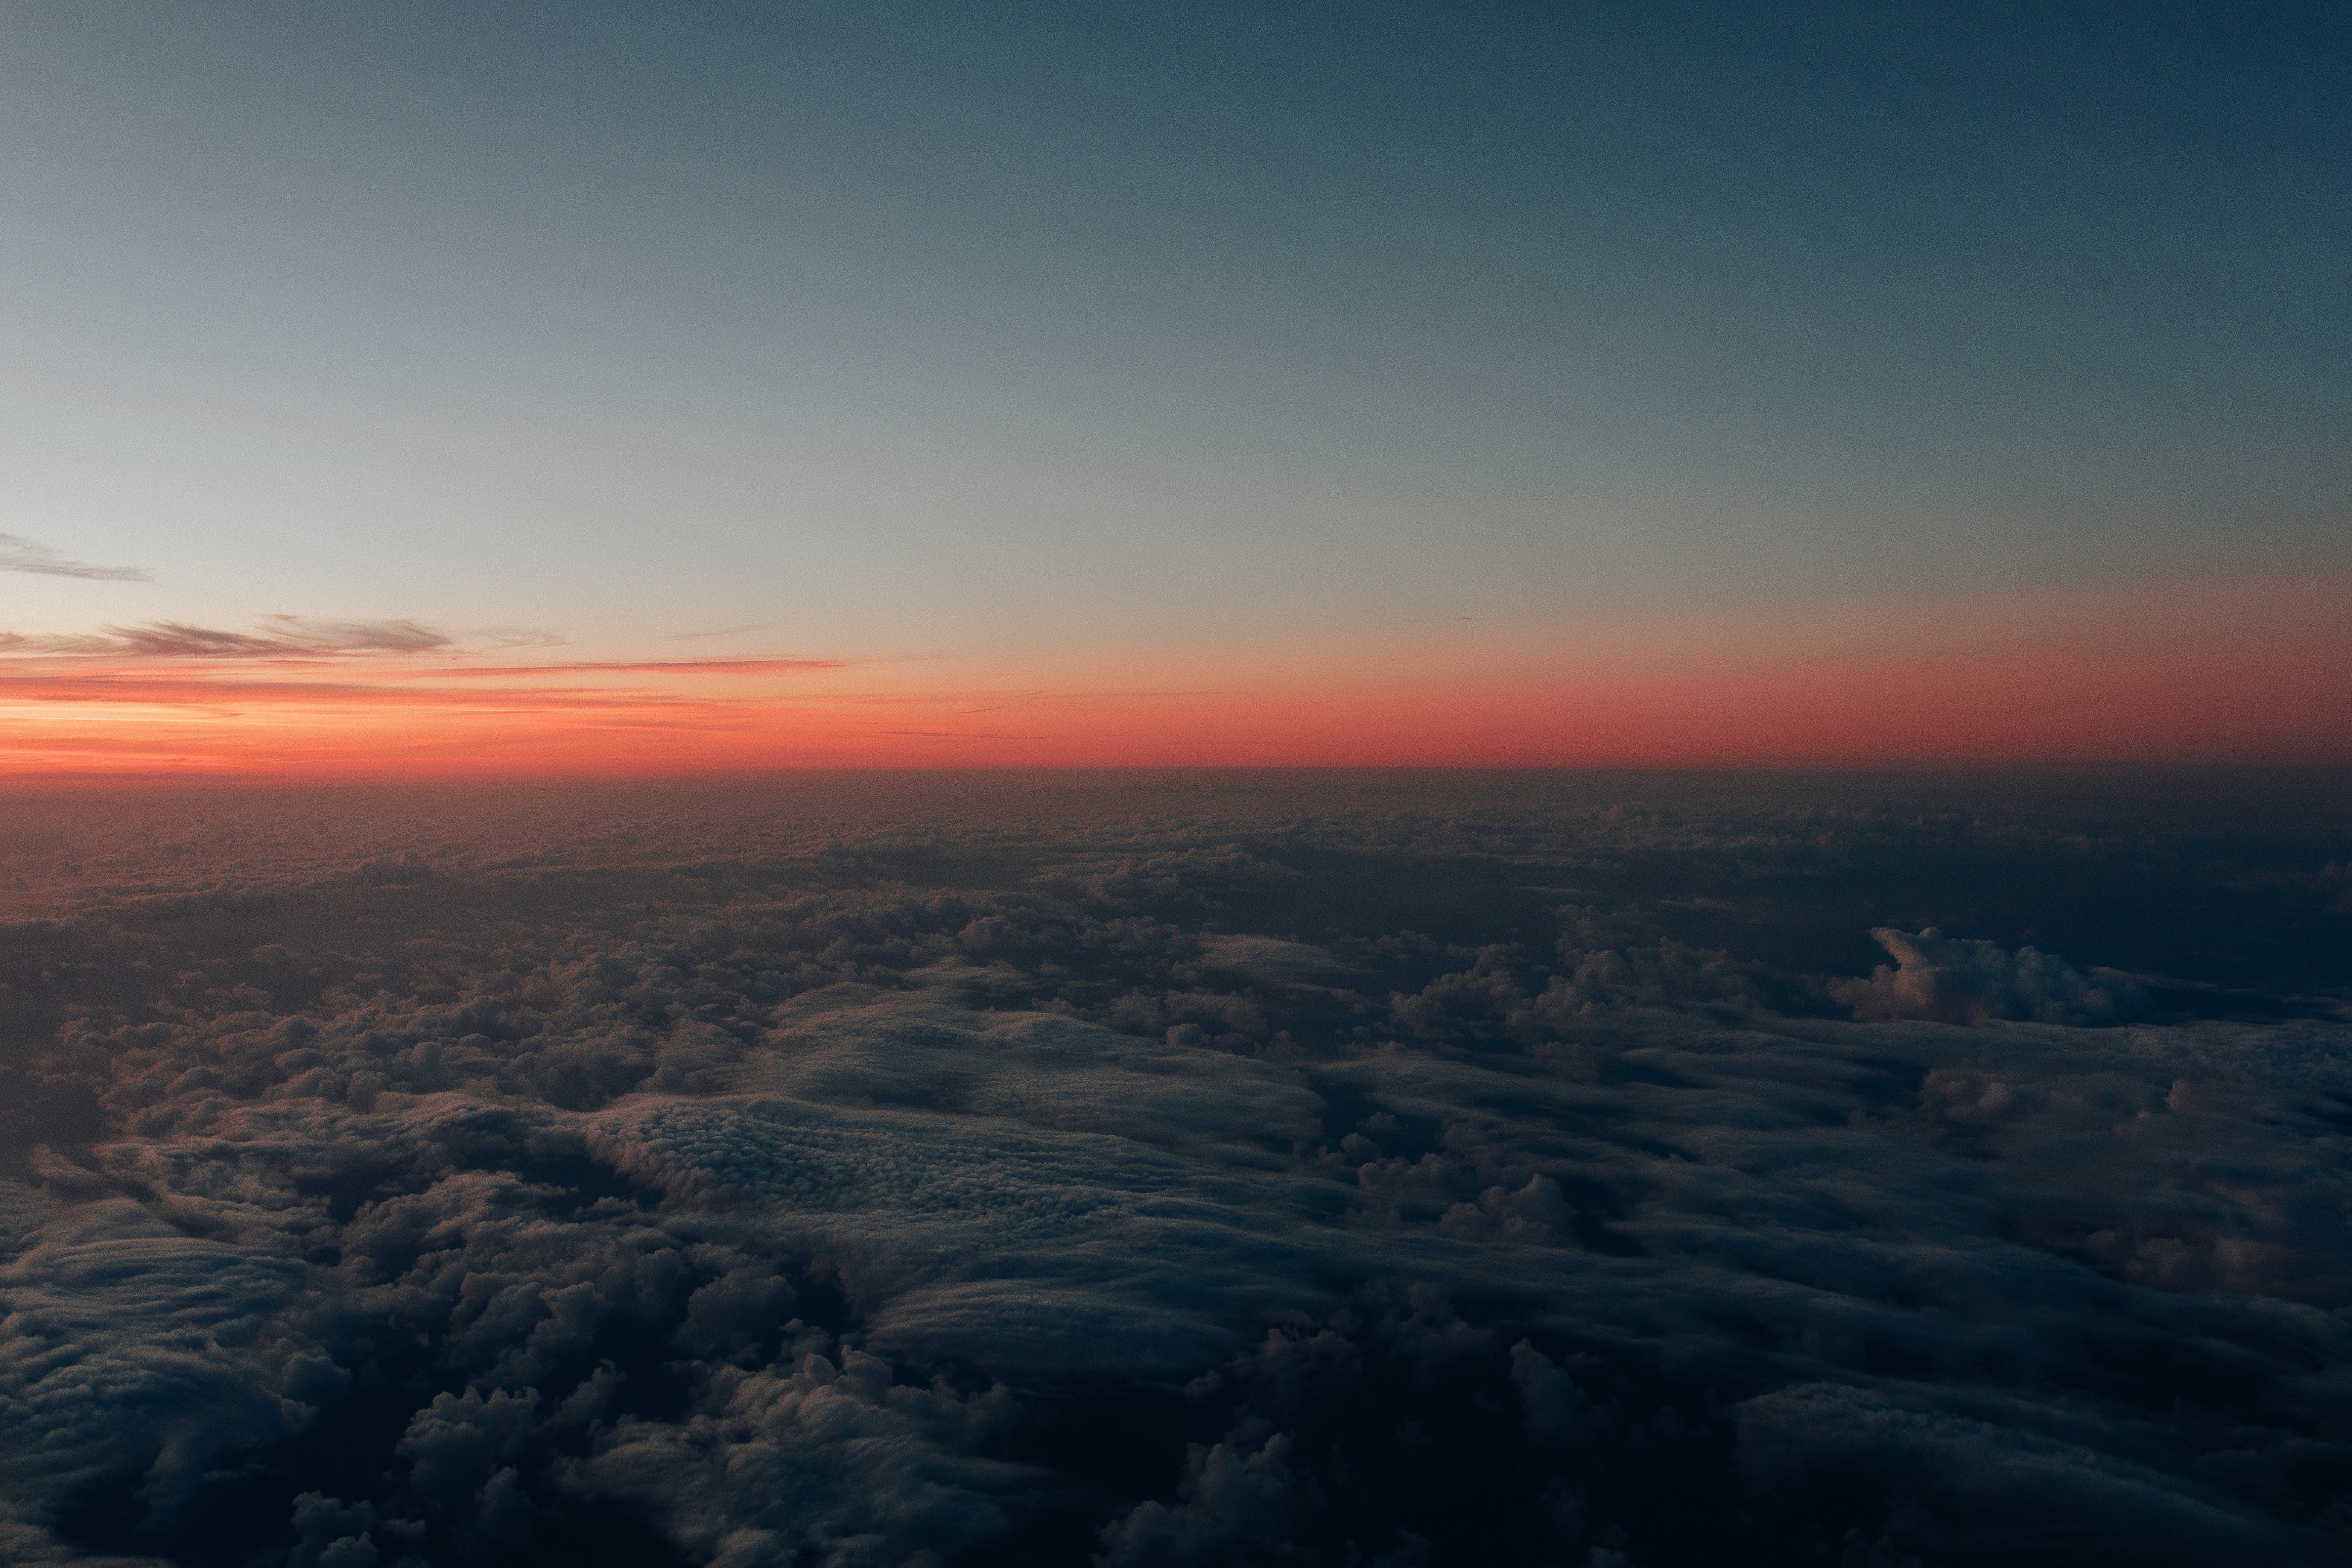
sky, horizon, atmosphere, cloud, sunrise, dawn, afterglow, morning, sunset, dusk, evening, meteorological phenomenon, ecoregion, fell, aerial photography, cumulus, summit